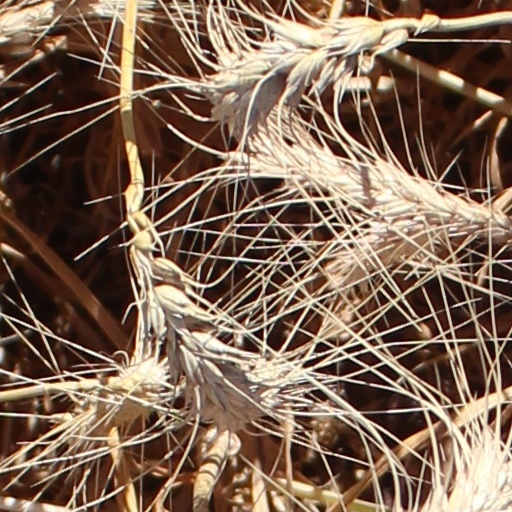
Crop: wheat